Marine mammals as food

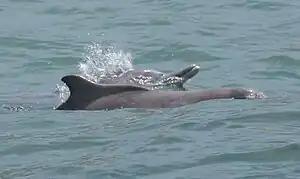
Since 1990, over 100 countries have allowed people to eat up to 87 marine mammal species, including Indo-Pacific humpback dolphins

Marine mammals are a food source in many countries around the world. Historically, they were hunted by coastal people, and in the case of aboriginal whaling, still are. This sort of subsistence hunting was on a small scale and produced only localised effects. Dolphin drive hunting continues in this vein, from the South Pacific to the North Atlantic. The commercial whaling industry and the maritime fur trade, which had devastating effects on marine mammal populations, did not focus on the animals as food, but for other resources, namely whale oil and seal fur.